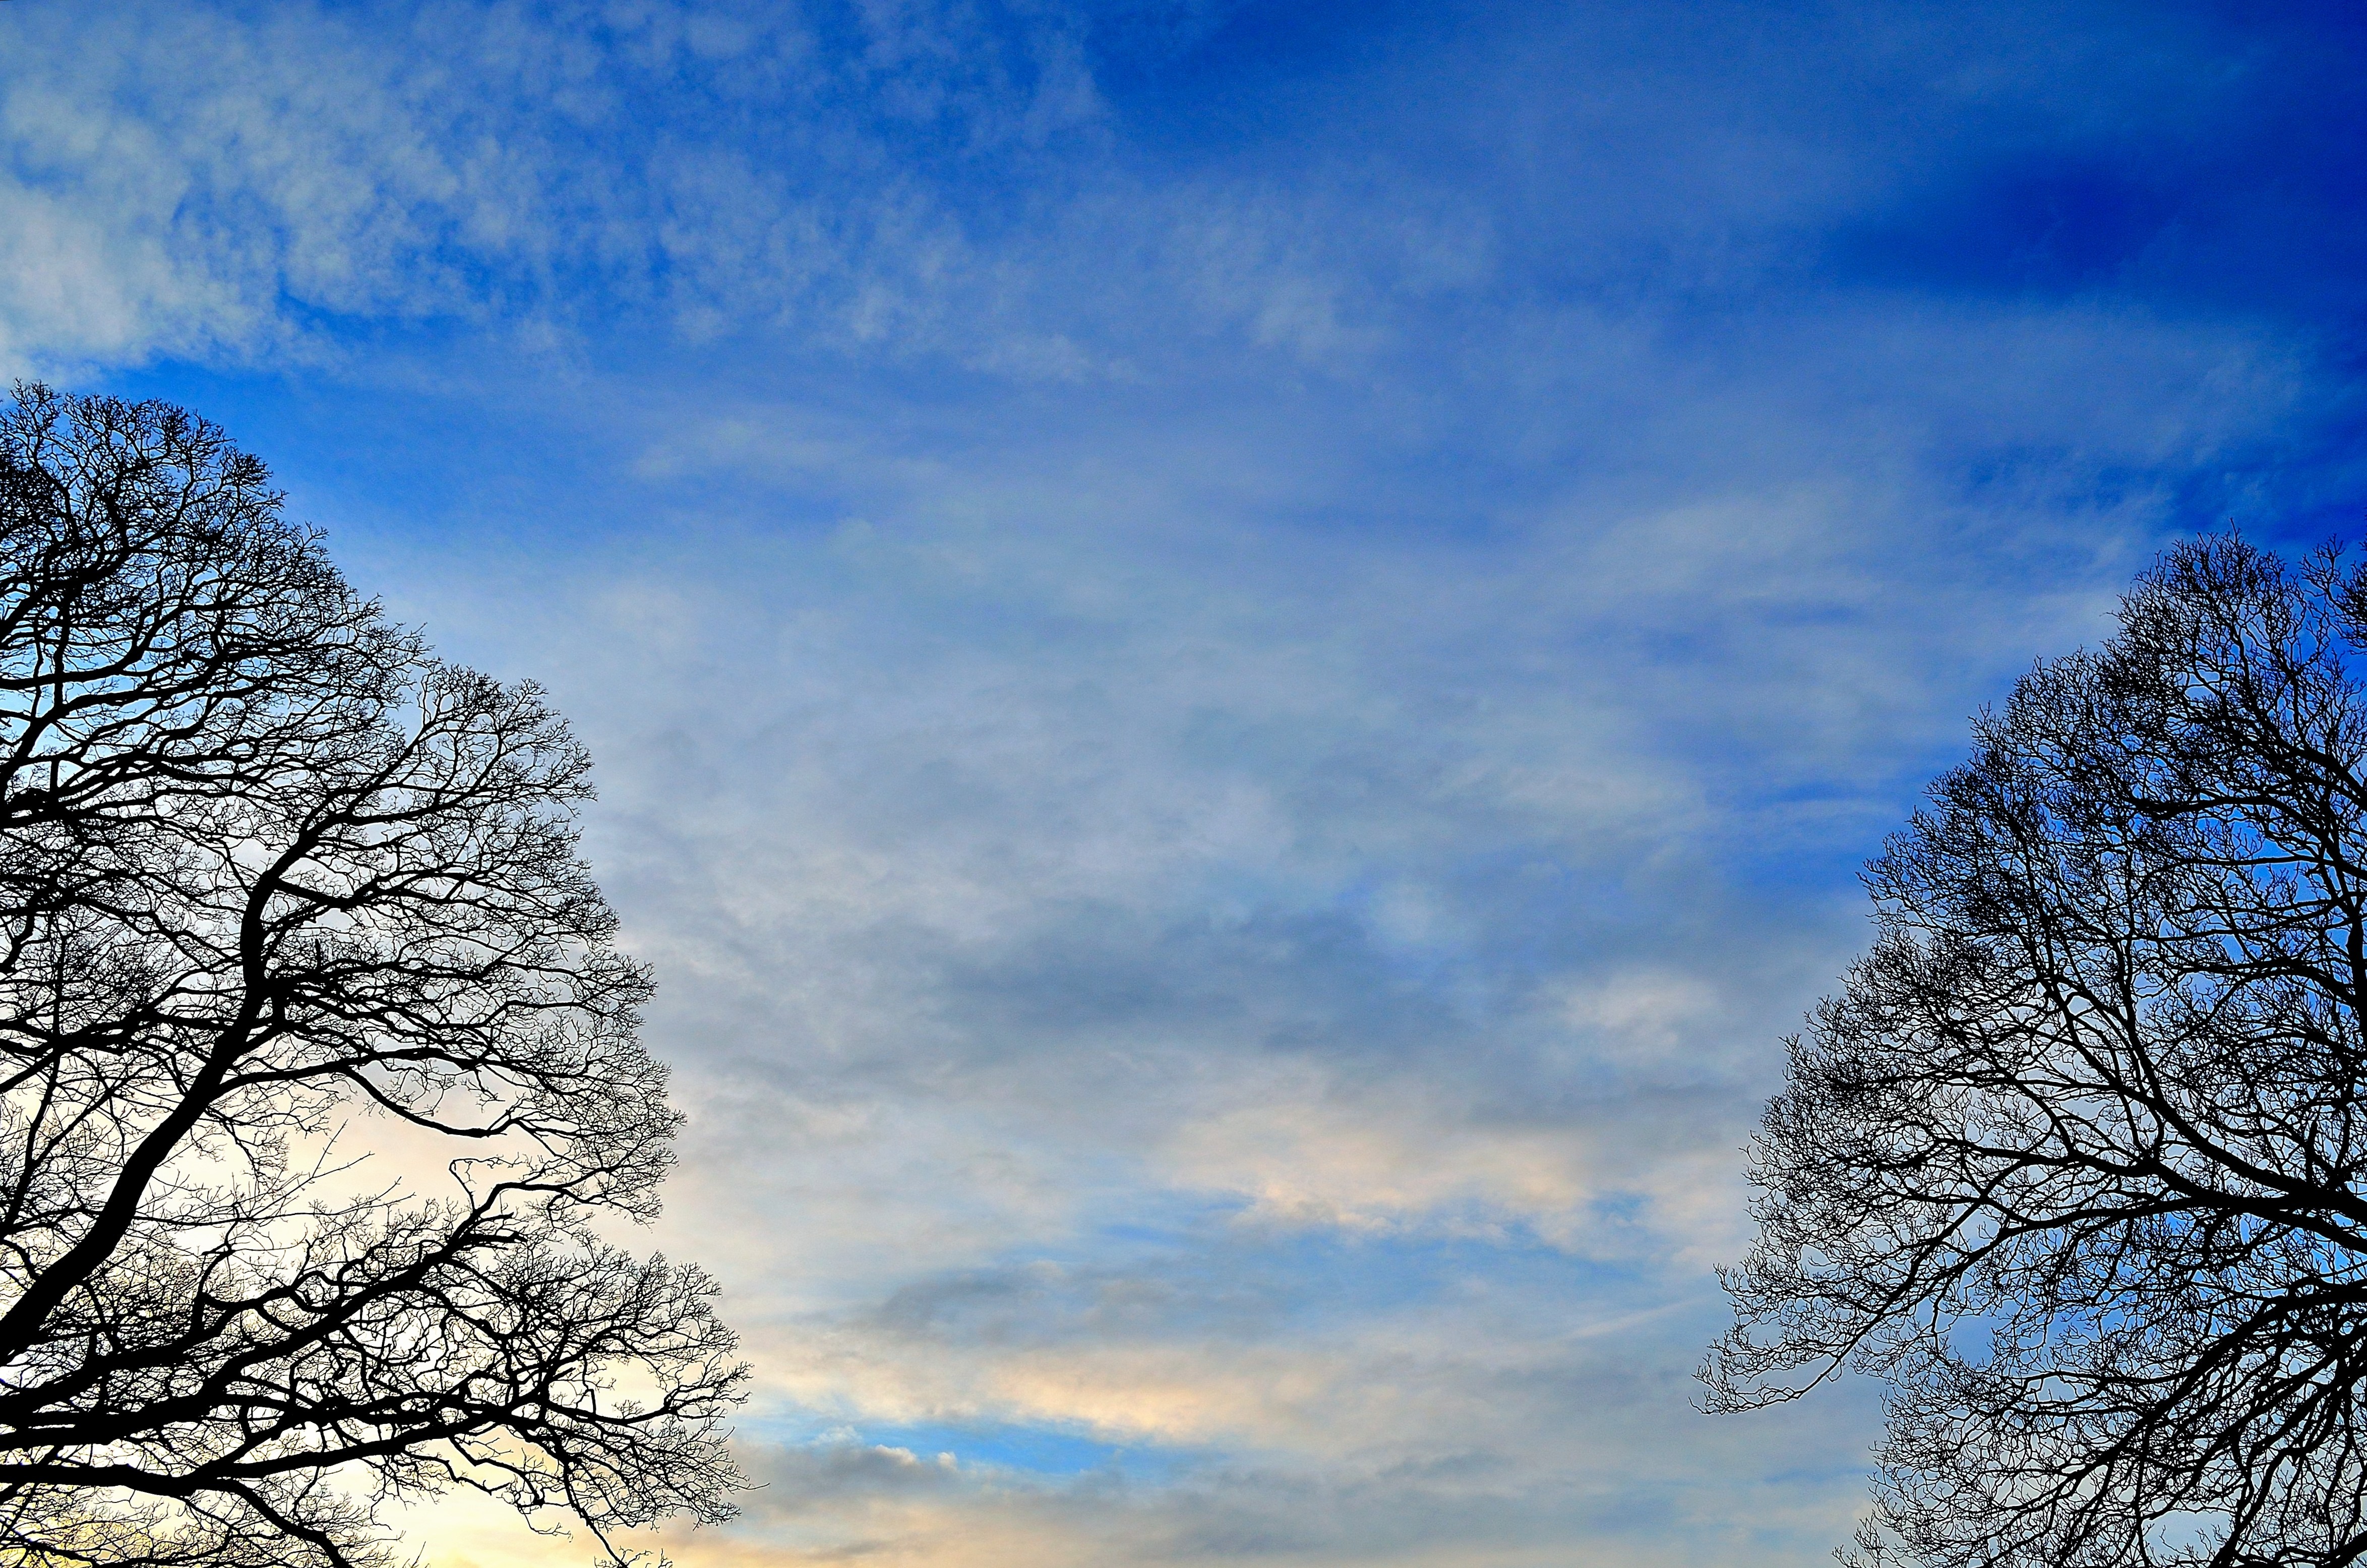
landscape, tree, nature, grass, horizon, branch, winter, cloud, plant, sky, sunset, sunlight, morning, flower, frost, dawn, atmosphere, dusk, evening, blue, season, trees, clouds, background, postcard, meteorological phenomenon, woody plant